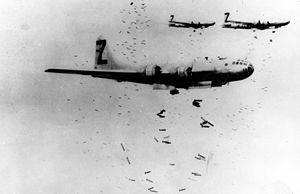
Les bombardements stratégiques sur le Japon sont les raids aériens, menés par les forces armées américaines pendant les deux dernières années de la Seconde Guerre mondiale contre l'Empire du Japon, qui détruisirent les principales villes du pays et tuèrent entre 241 000 et 900 000 personnes, sans compter les bombardements atomiques d'Hiroshima et de Nagasaki. En plus des pertes humaines, les bombardements causèrent d'importants dégâts aux villes japonaises et contribuèrent au profond déclin de la production industrielle.